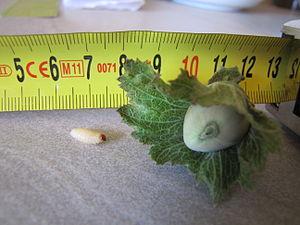
Larve de balanin des noisettes
La notion de filière de la noisette est une macro-filière, qui désigne globalement toute la chaine des acteurs qui produisent, transforment, commercialisent la noisette.
Curculio nucum, en langue vernaculaire, le Balanin des noisettes, est une espèce de charançons. C'est un coléoptère répandu en Europe, jusqu'au Caucase, et en Asie mineure, puis au Proche-Orient, jusqu'en Syrie, ainsi qu'en Afrique du Nord.